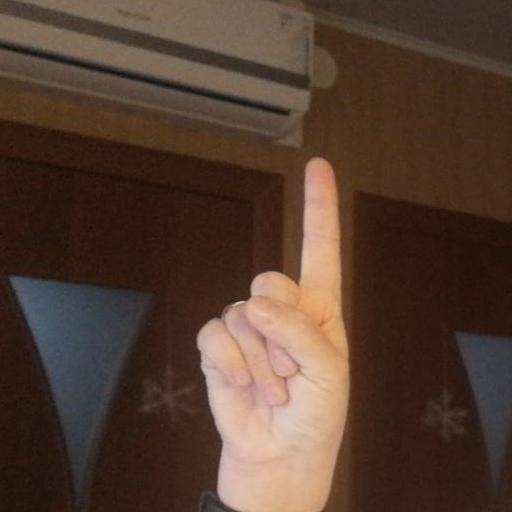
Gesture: one